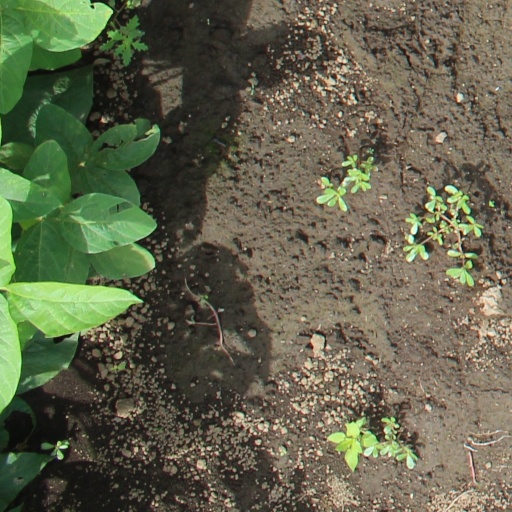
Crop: soybean